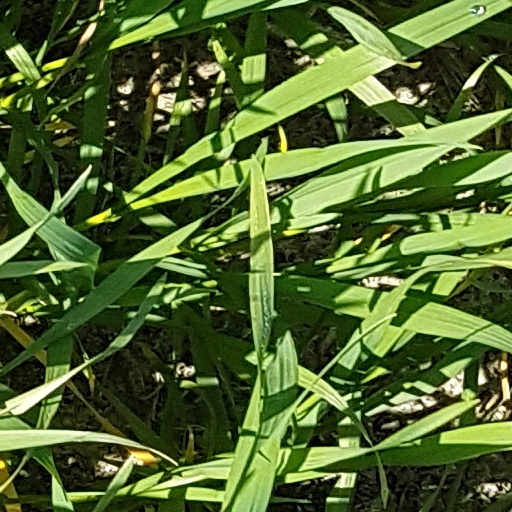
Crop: wheat